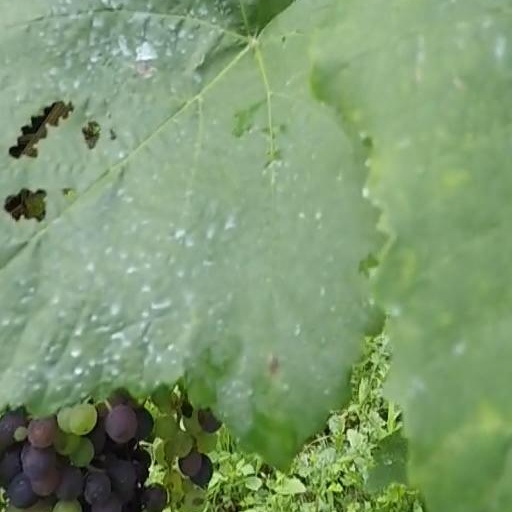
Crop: grape